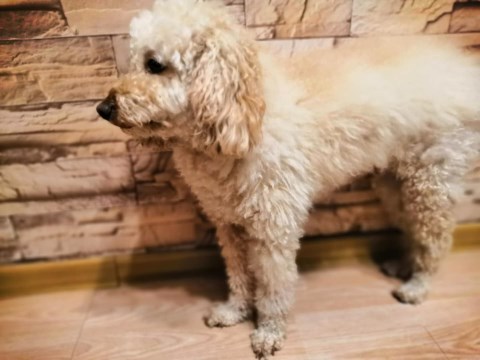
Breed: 7449-n000128-teddy